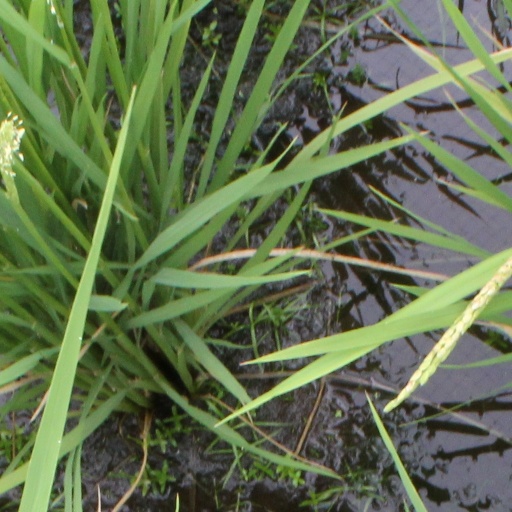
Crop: rice